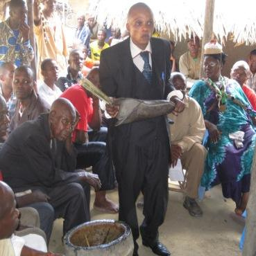
A man in a suit and tie holding up a part of an elephant.
A man standing among a group of people holding a large object.
a balm man wearing a tie and standing in a crowd
a person wearing a suit and tie holding something
Man in tuxedo standing in front of a group of people.